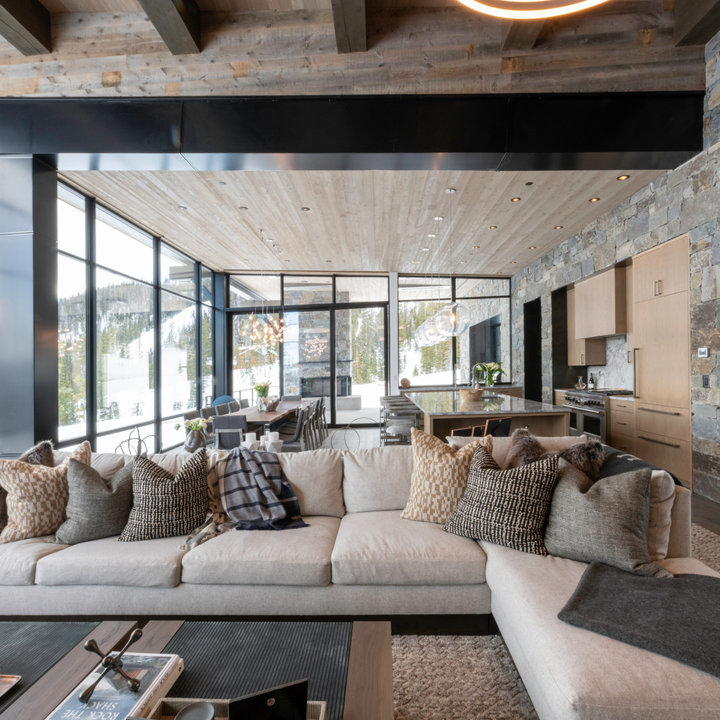
Style: Rustic